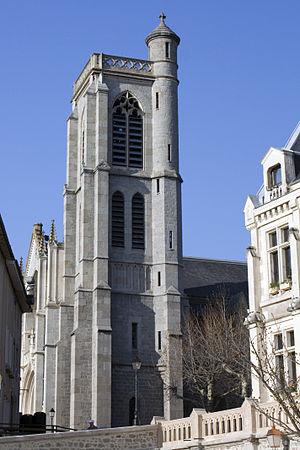
L'église vue de la place de l' Hôtel de Ville
Saint-Galmier est une commune française située dans le département de la Loire en région Auvergne-Rhône-Alpes.